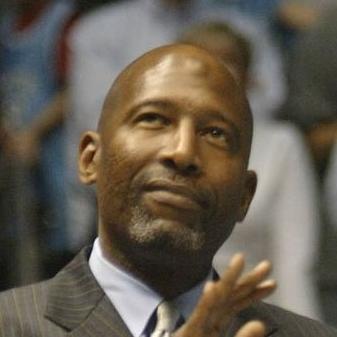
Age: 45